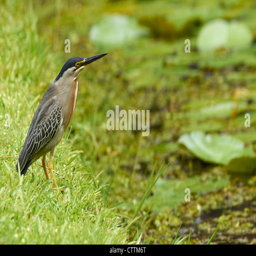
biological species on a pond